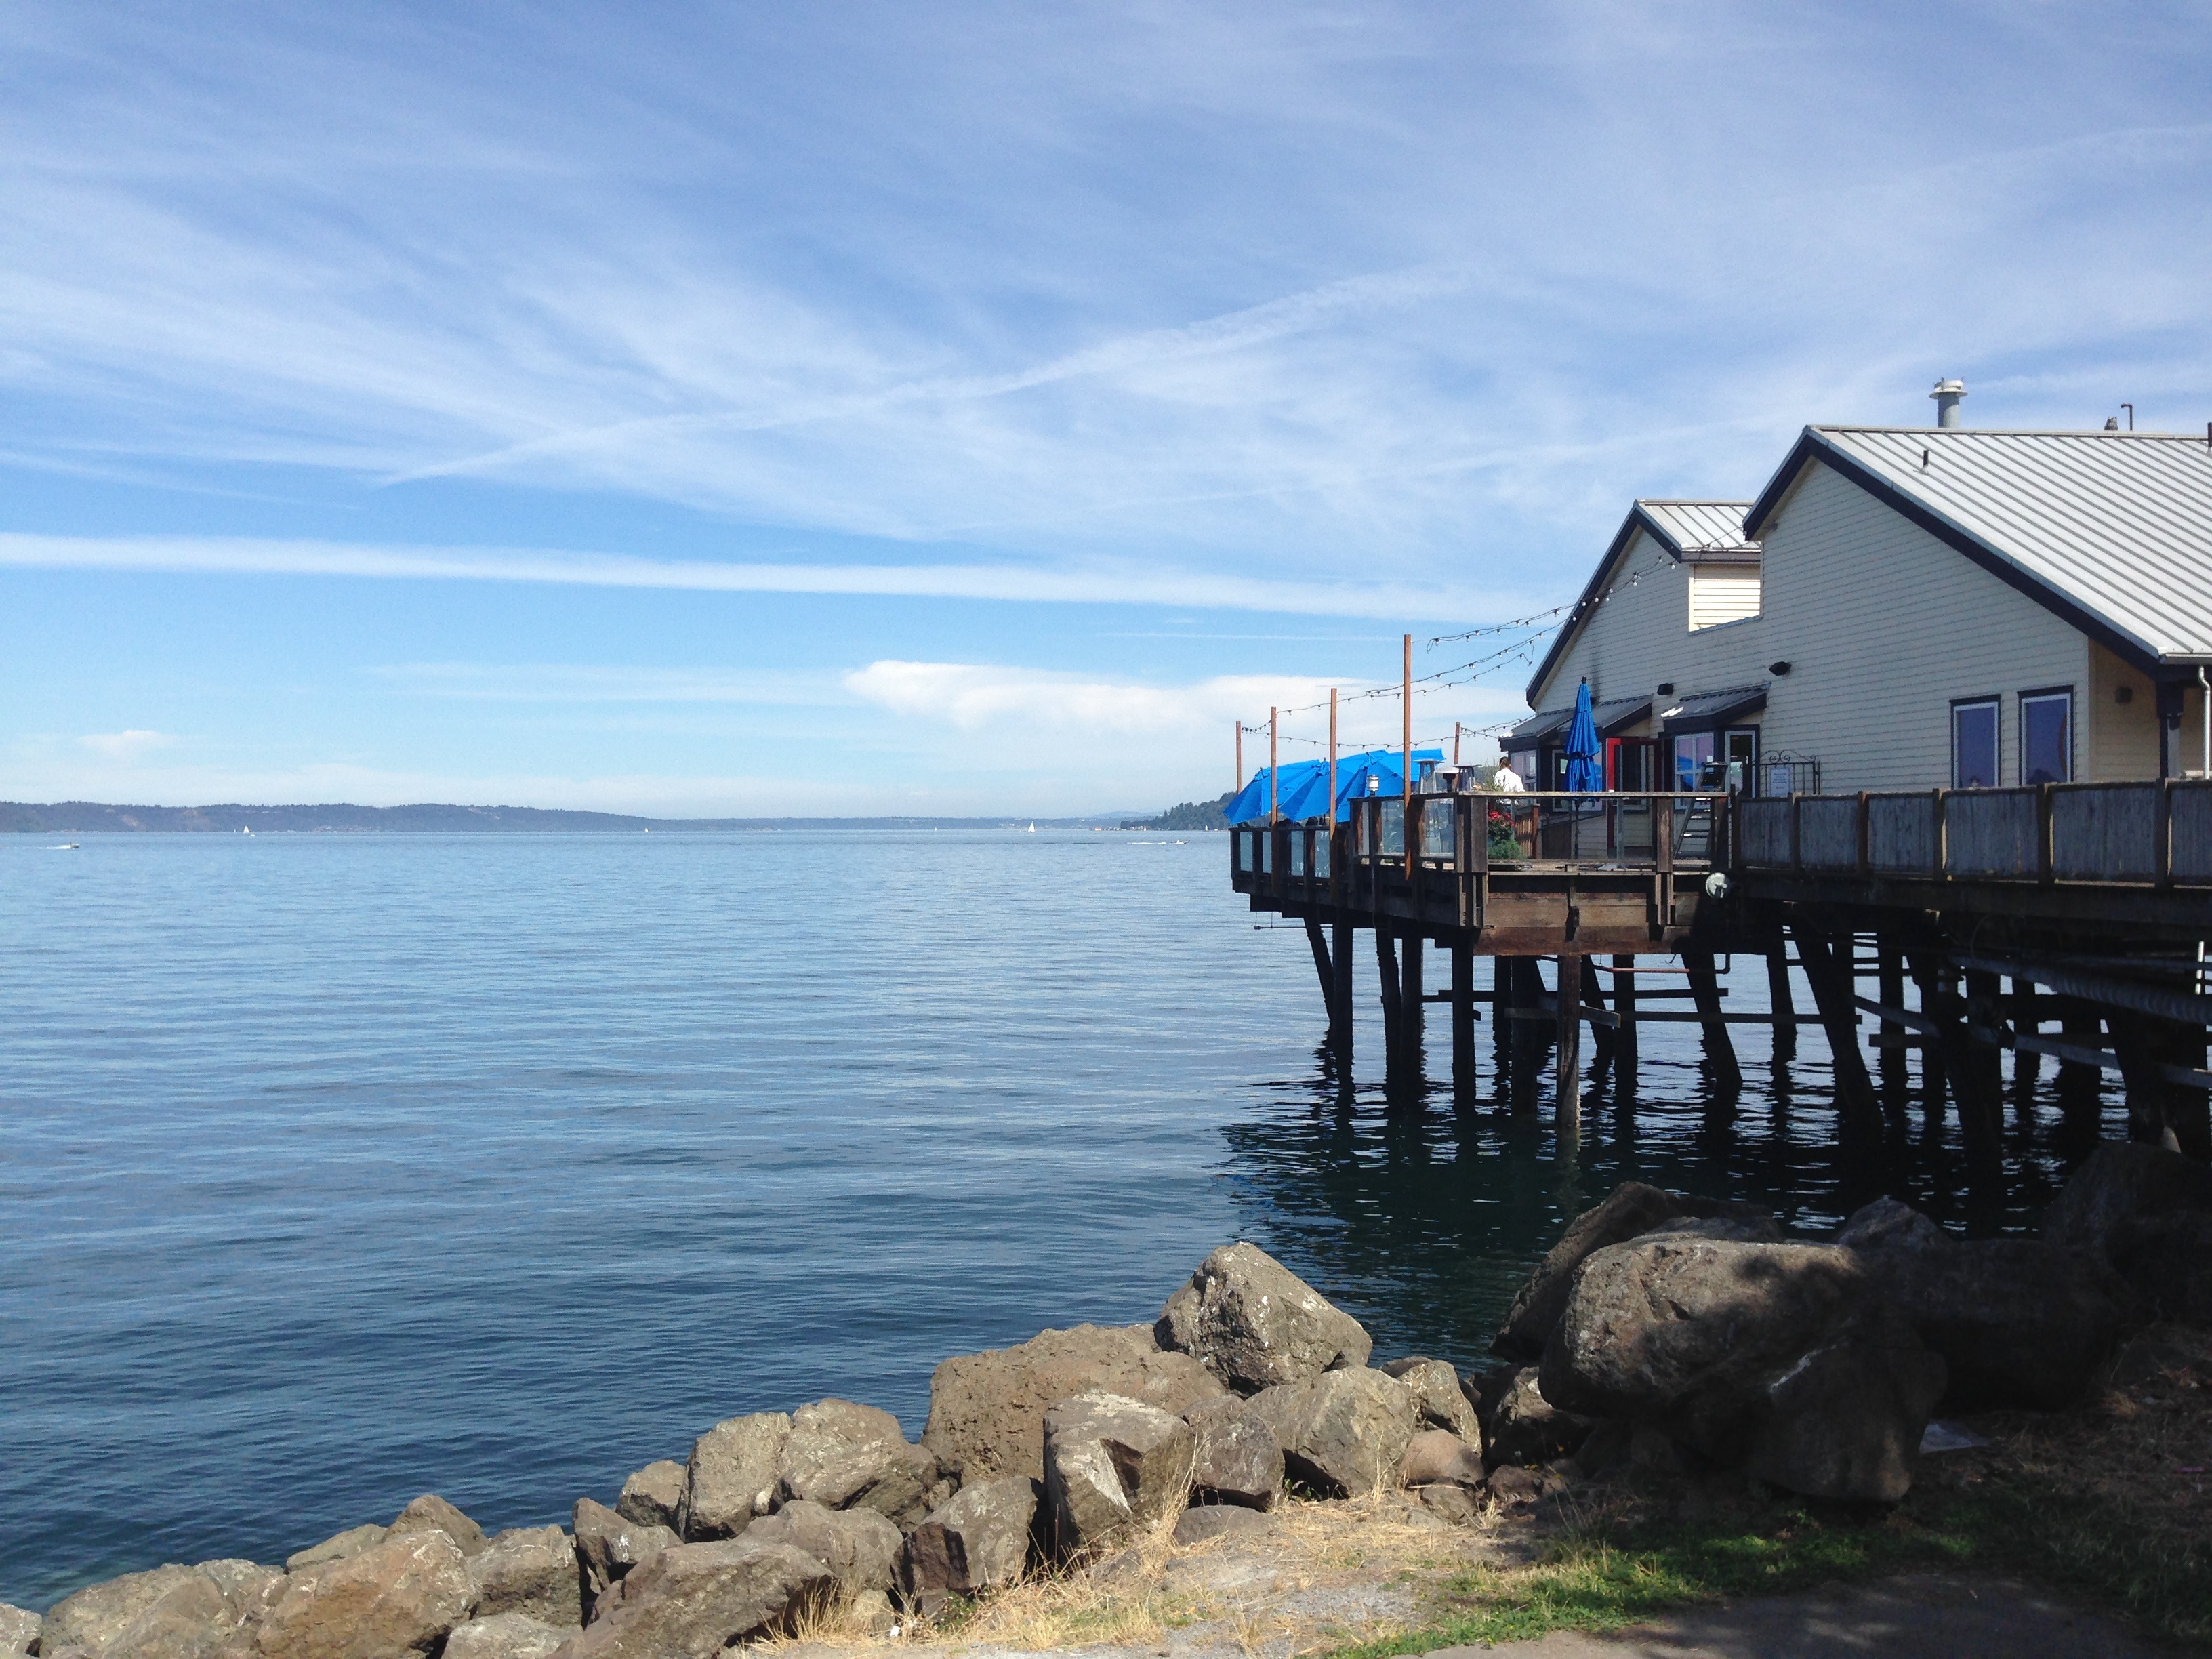
beach, landscape, sea, coast, water, outdoor, ocean, shore, pier, summer, vacation, cove, vehicle, bay, body of water, happy, cape, commencement bay